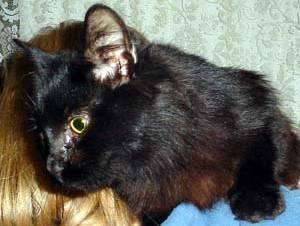
cat